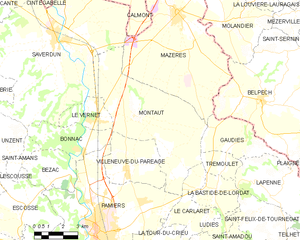
Carte des communes françaises: Montaut
Montaut est une commune française, située dans le département de l'Ariège en région Occitanie.